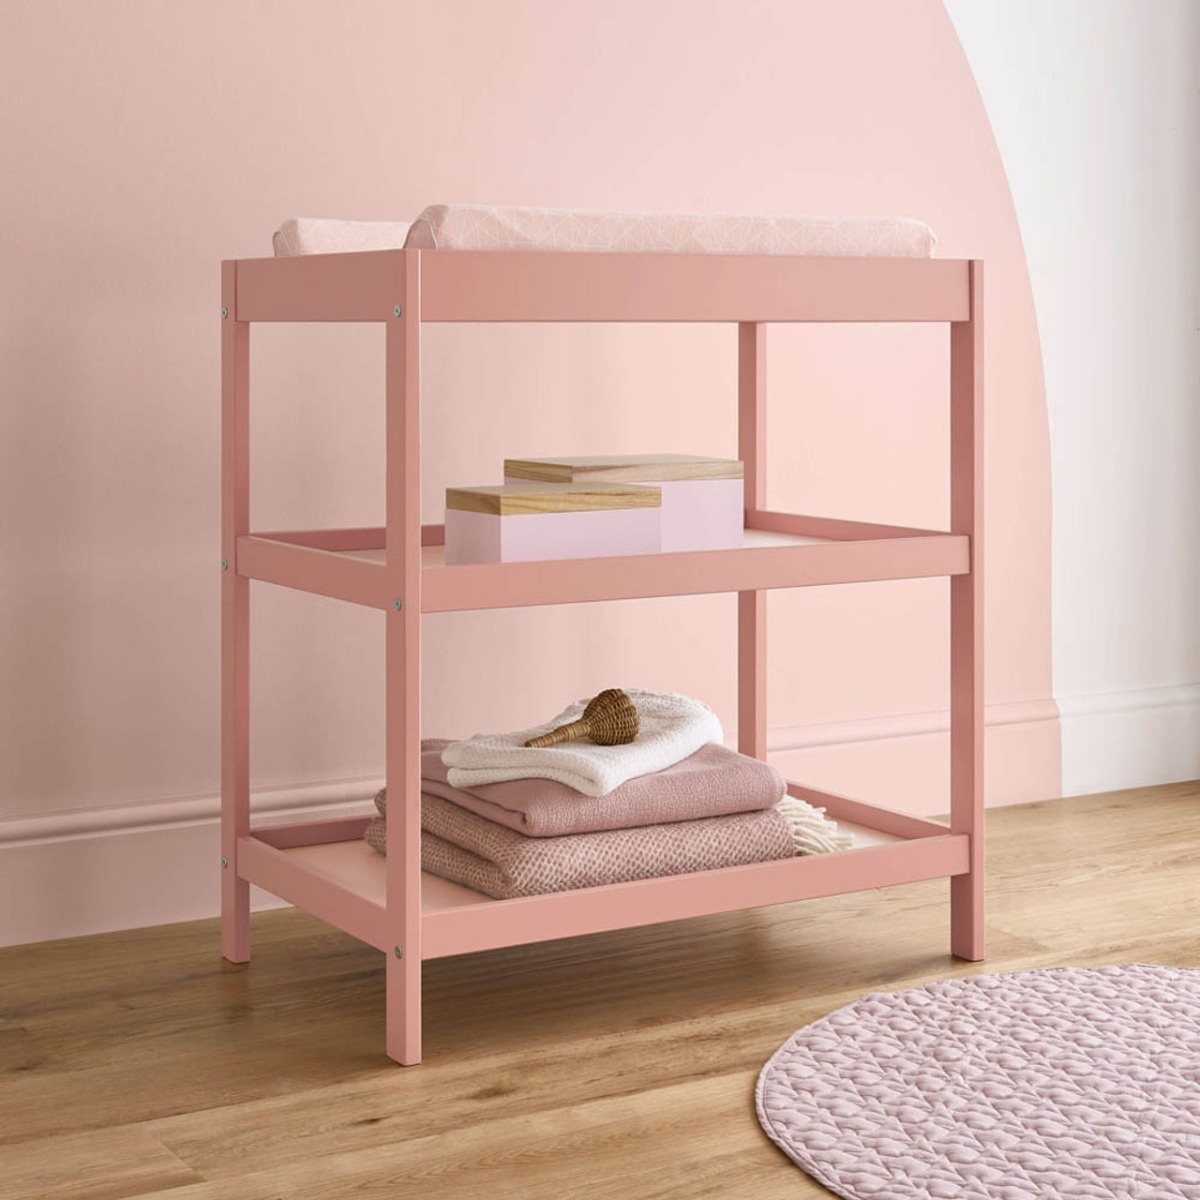
CuddleCo Nola Changer - Soft Blush
#html-body [data-pb-style=P3LFEME]{justify-content:flex-start;display:flex;flex-direction:column;background-position:left top;background-size:cover;background-repeat:no-repeat;background-attachment:scroll} The Nola Changer can make a traditional room seem more contemporary with its minimal design and playful use of colour. Made from sustainably sourced pine wood, the Nola Changer has an aesthetically pleasing flint blue painted finish, perfect for the modern nursery. The Nola changing unit provides you with plenty of room to store day-to-day changing essentials for your baby with its 2 generous shelves. Ideal for storing your little one’s nappies, creams and wipes. The shelves can even be used to display nursery storage baskets. Features: The changing top is suitable up until 11kg approx 12 months A changing mat is not supplied with the changing unit Recommended changing mat size is 75 x 46cm Lay the mat on the top surface within the retaining barriers Features 2 spacious shelves The Nola changer measures 81.4 x 52.4 x 90cm (L x W x H) Fully certified and accredited testing to BS EN 12221:2008+A1:2013
Brand: Cuddleco
Category: Furniture > Baby & Toddler Furniture > Changing Tables